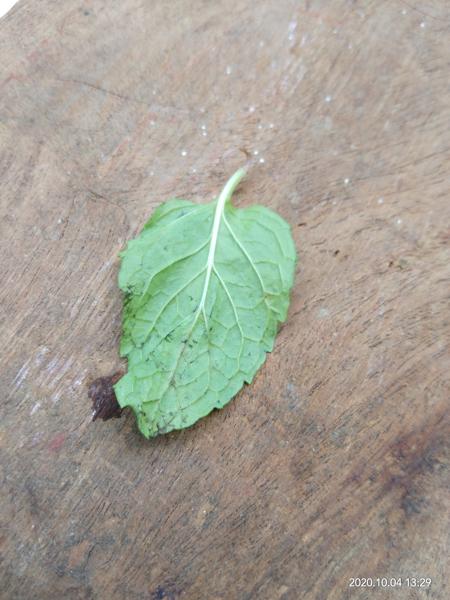
Plant: Mint